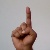
The image shows a hand gesture representing the letter 'D' in Indian Sign Language.